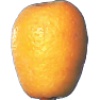
Label: kumquats